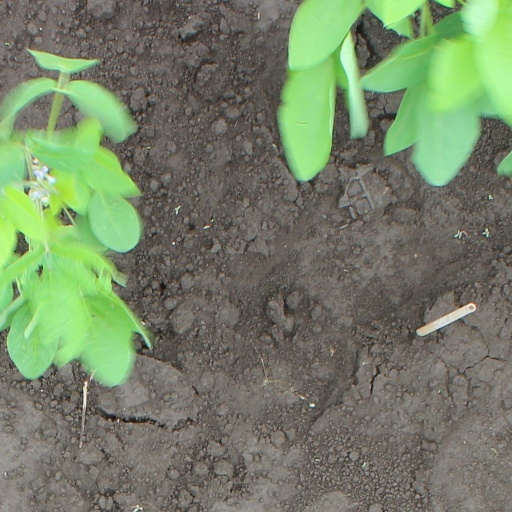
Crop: soybean